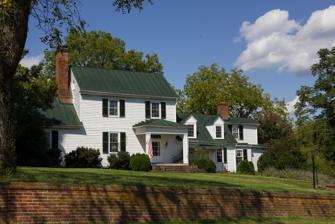
Building: Belle Plaine (Madison County, Virginia)
Country: United States of America
Year built: 1800
Historic house in Virginia, United States United States historic place Belle Plaine U.S. National Register of Historic Places U.S. Historic district Show map of Virginia Show map of the United States Location 2488 S. U.S. Route 15 Coordinates 38°19′1″N 78°07′13″W / 38.31694°N 78.12028°W / 38.31694; -78.12028 Area 212 acres (86 ha) Built c. 1760 ( 1760 ) Architectural style Federal, Greek Revival NRHP reference No. 16000532 ) Added to NRHP August 15, 2016 Belle Plaine is a historic farm property at 2488 South United States Route 15 in rural Madison County, Virginia , south of Locust Dale . The main farmhouse is a five-bay two-story frame structure attached to a somewhat older log structure, finished like the main block in wooden clapboards. The log portion is believed to be one of the oldest surviving structures in the county. The property illustrates the changing trends of agricultural use over more than two centuries. It was listed on the National Register of Historic Places in 2016. References